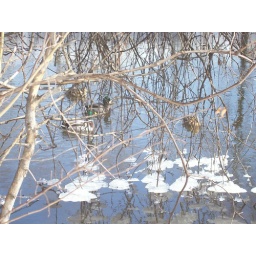
Ice on tree branches. The river has receded some, allowing the ice to hang over the water instead of on the water.